Michael Andrew (swimmer)

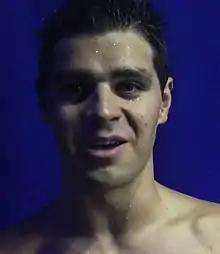
Andrew in 2018

Michael Charles Andrew (born April 18, 1999) is an American competitive swimmer and an Olympic gold medalist. He was the 2016 world champion in the 100 meter individual medley. At his first Olympic Games, the 2020 Summer Olympics, he won a gold medal and set a world record as part of the 4x100 meter medley relay, placed fourth in the 100 meter breaststroke, fourth in the 50 meter freestyle, and fifth in the 200 meter individual medley. Andrew's swims in 2021 at the 2020 Olympics made him the first swimmer to represent the United States at an Olympic Games in an individual breaststroke event as well as another individual event other than an individual medley in the then-125-year-history of swimming at the Summer Olympics. He has won 78 medals at Swimming World Cup circuits.